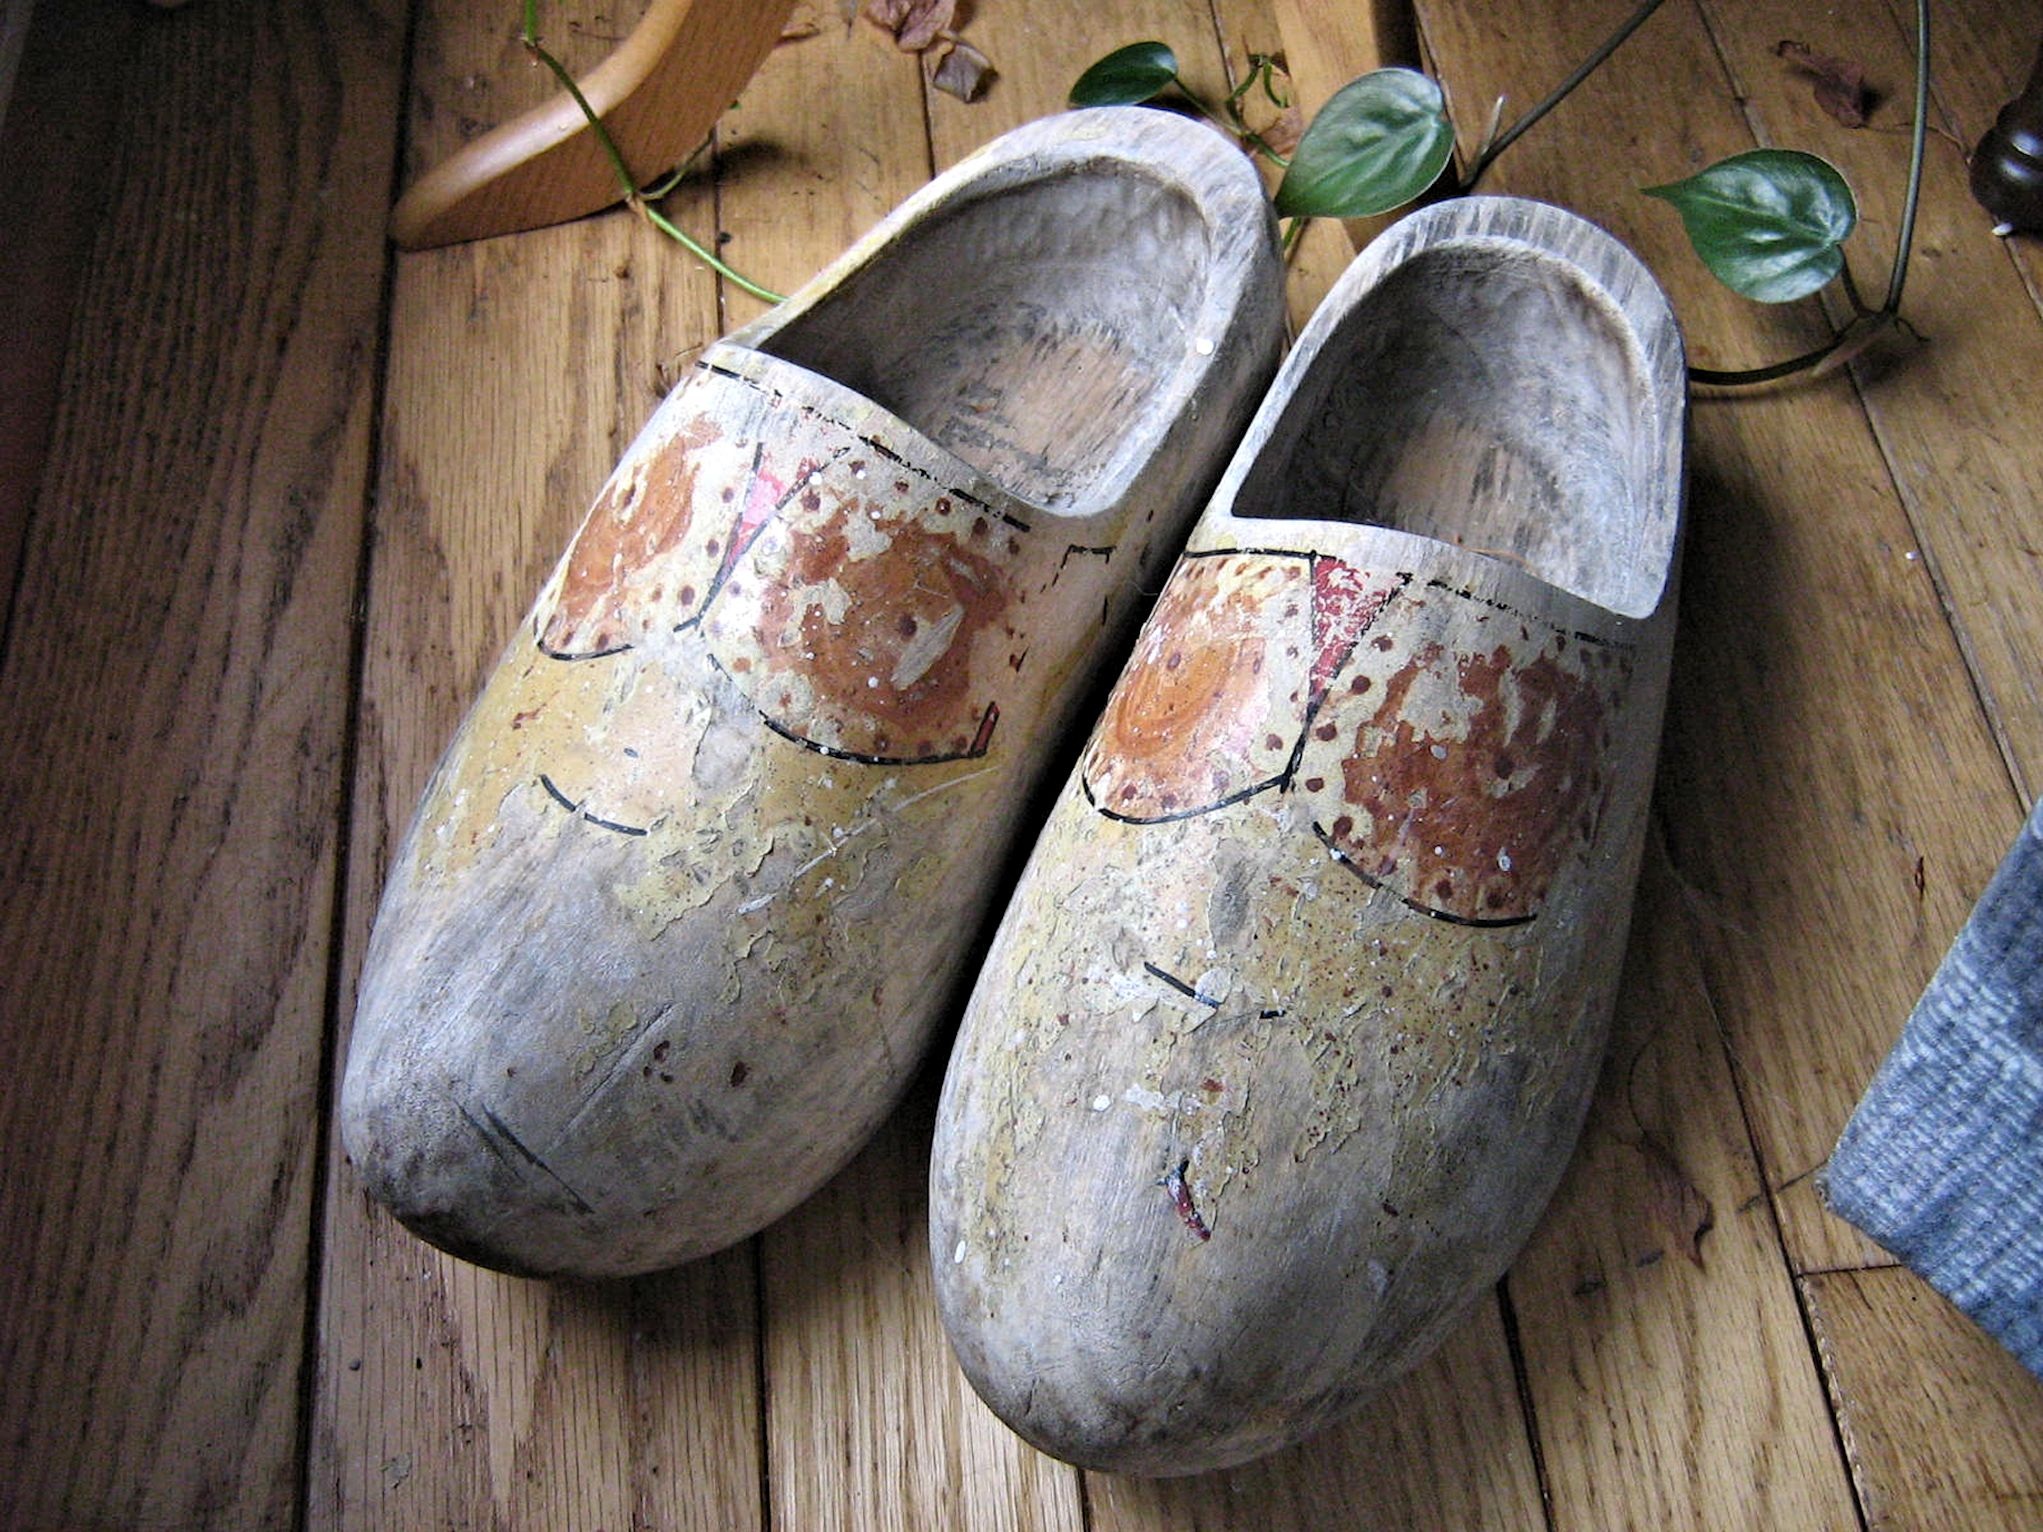
shoe, boot, spring, artistic, netherlands, wooden, footwear, klompen, outdoor shoe, dutch clogs